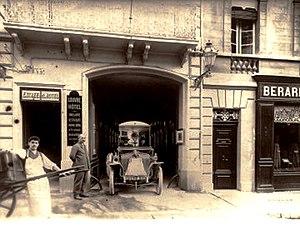
Garage privé de l""hôtel du Louvre, rue Saint-Agricol"
Le dictionnaire des rues d'Avignon est un dictionnaire des rues de la commune d'Avignon, commune française dans le département de Vaucluse.